Buddhist symbolism

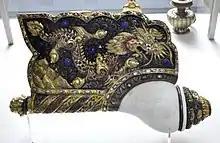
Tibetan ritual conch shell trumpet with dragon

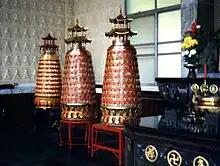
Votive lamps from a Taiwanese temple

The Buddha footprint ("buddhapāda") represents the Buddha. These footprints were often placed on stone slabs, and are usually decorated with some other Buddhist symbol, such as a Dharma wheel, swastika, or triratna, indicating Buddhist identity. According to Karlsson, "in the 3rd century AD as many as twelve signs can be seen on slabs from Nagarjunakonda. At that time we can found such signs as fishes, stupas, pillars, flowers, urns of plenty ("purnaghata") and mollusc shells engraved on the buddhapada slab".